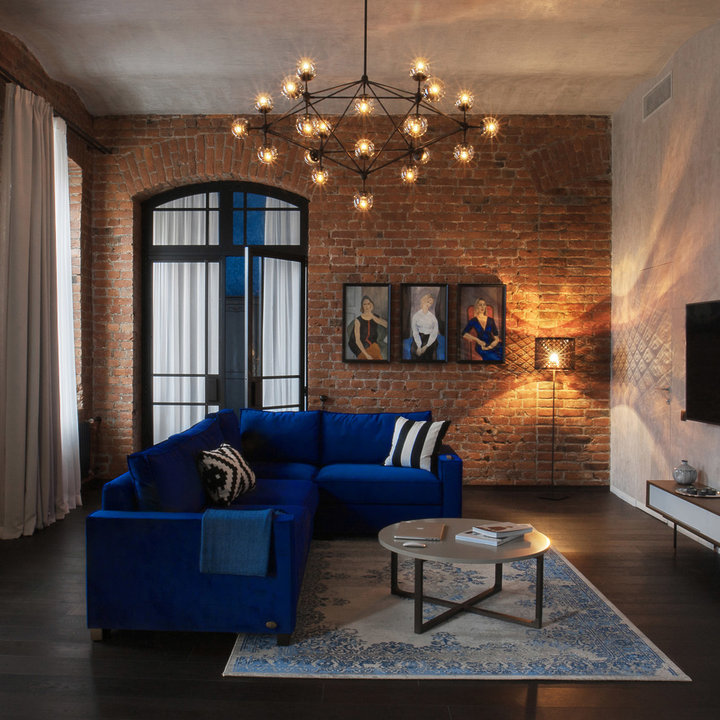
Style: Industrial